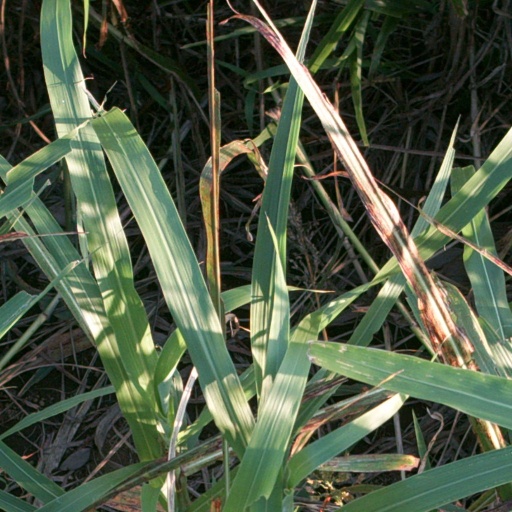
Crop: sorghum